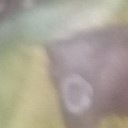
Label: Leaf_rust